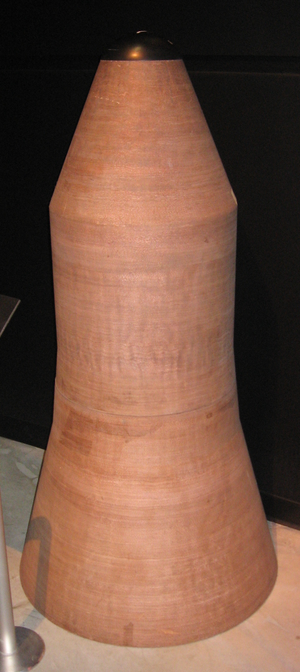
Le Minuteman est un missile balistique intercontinental américain à ogive thermonucléaire lancé depuis le sol. Seul vecteur terrestre de l'arsenal nucléaire des États-Unis depuis 2005, le Minuteman III complète les missiles Trident II lancés depuis la mer et les bombes nucléaires transportées par les bombardiers stratégiques.
La W59 est une ogive thermonucléaire américaine. Elle a été en service sur certains ICBM Minuteman I de 1962 à 1969.